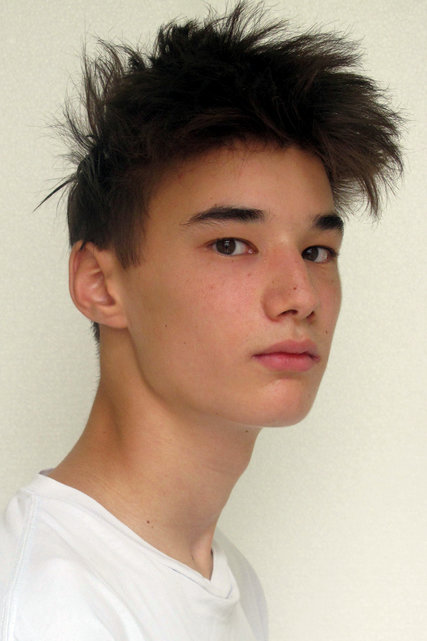
Gender: men